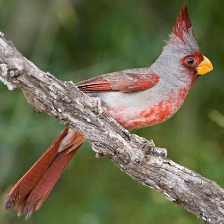
Species: PYRRHULOXIA
Scientific name: CARDINALIS SINUATUS